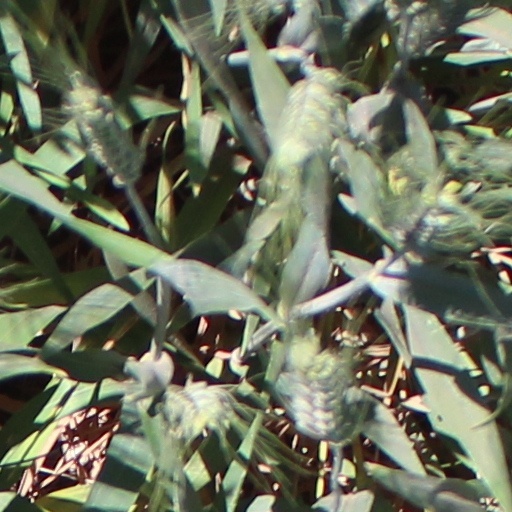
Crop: wheat